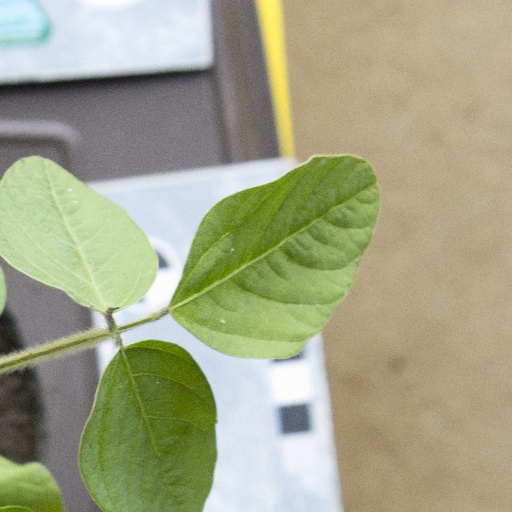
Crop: soybean